William Inboden

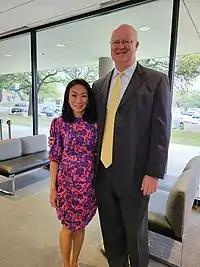
The Inbodens at a LBJ Library event in early 2022

In 2013, Inboden helped to establish the William P. Clements Jr. Center for National Security at UT-Austin, where he currently serves as the center's executive director. The Clements Center, a nonpartisan research and policy center named after former Texas Governor and Deputy Secretary of Defense Bill Clements, aims to "draw on the best insights of diplomatic and military history to train the next generation of national security leaders. Inboden says he was inspired to create a center which would bridge the gap between policymakers and historians during his tenure in the National Security Council, after noticing that nearly every high-level national security official was reading a book on history during a meeting at Camp David. Every semester, the Clements Center brings distinguished scholars and policymakers to UT's campus, including former and current Secretaries of Defense, directors of the CIA, Pulitzer-prize winners, and senior intelligence officials.